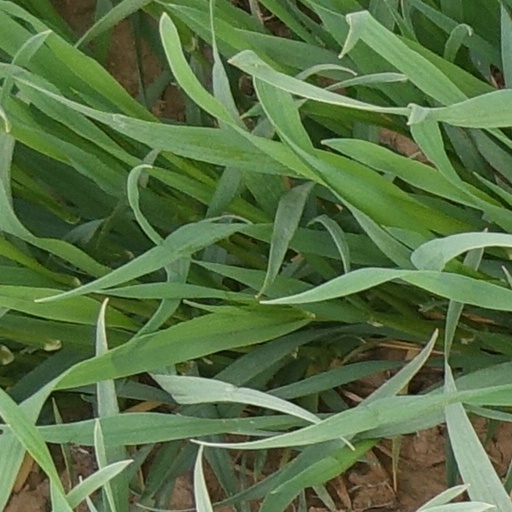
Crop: wheat